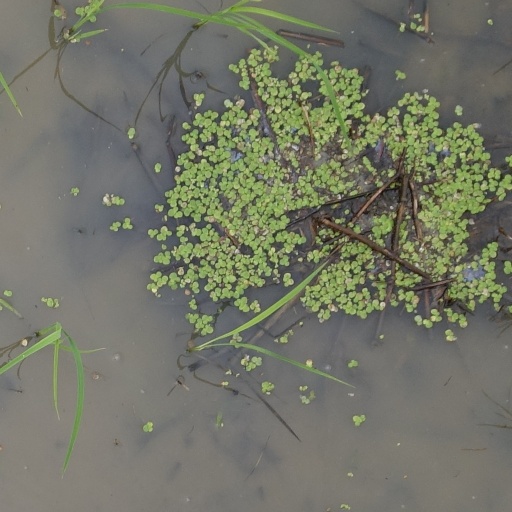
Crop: rice